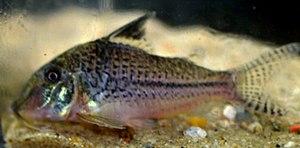
Corydoras acutus est une espèce de poissons d'eau douce vivant au Pérou et au Brésil, de la famille des Callichthyidae. Mesurant entre 5 et 7 centimètres, il présente une robe variable selon la provenance géographique.